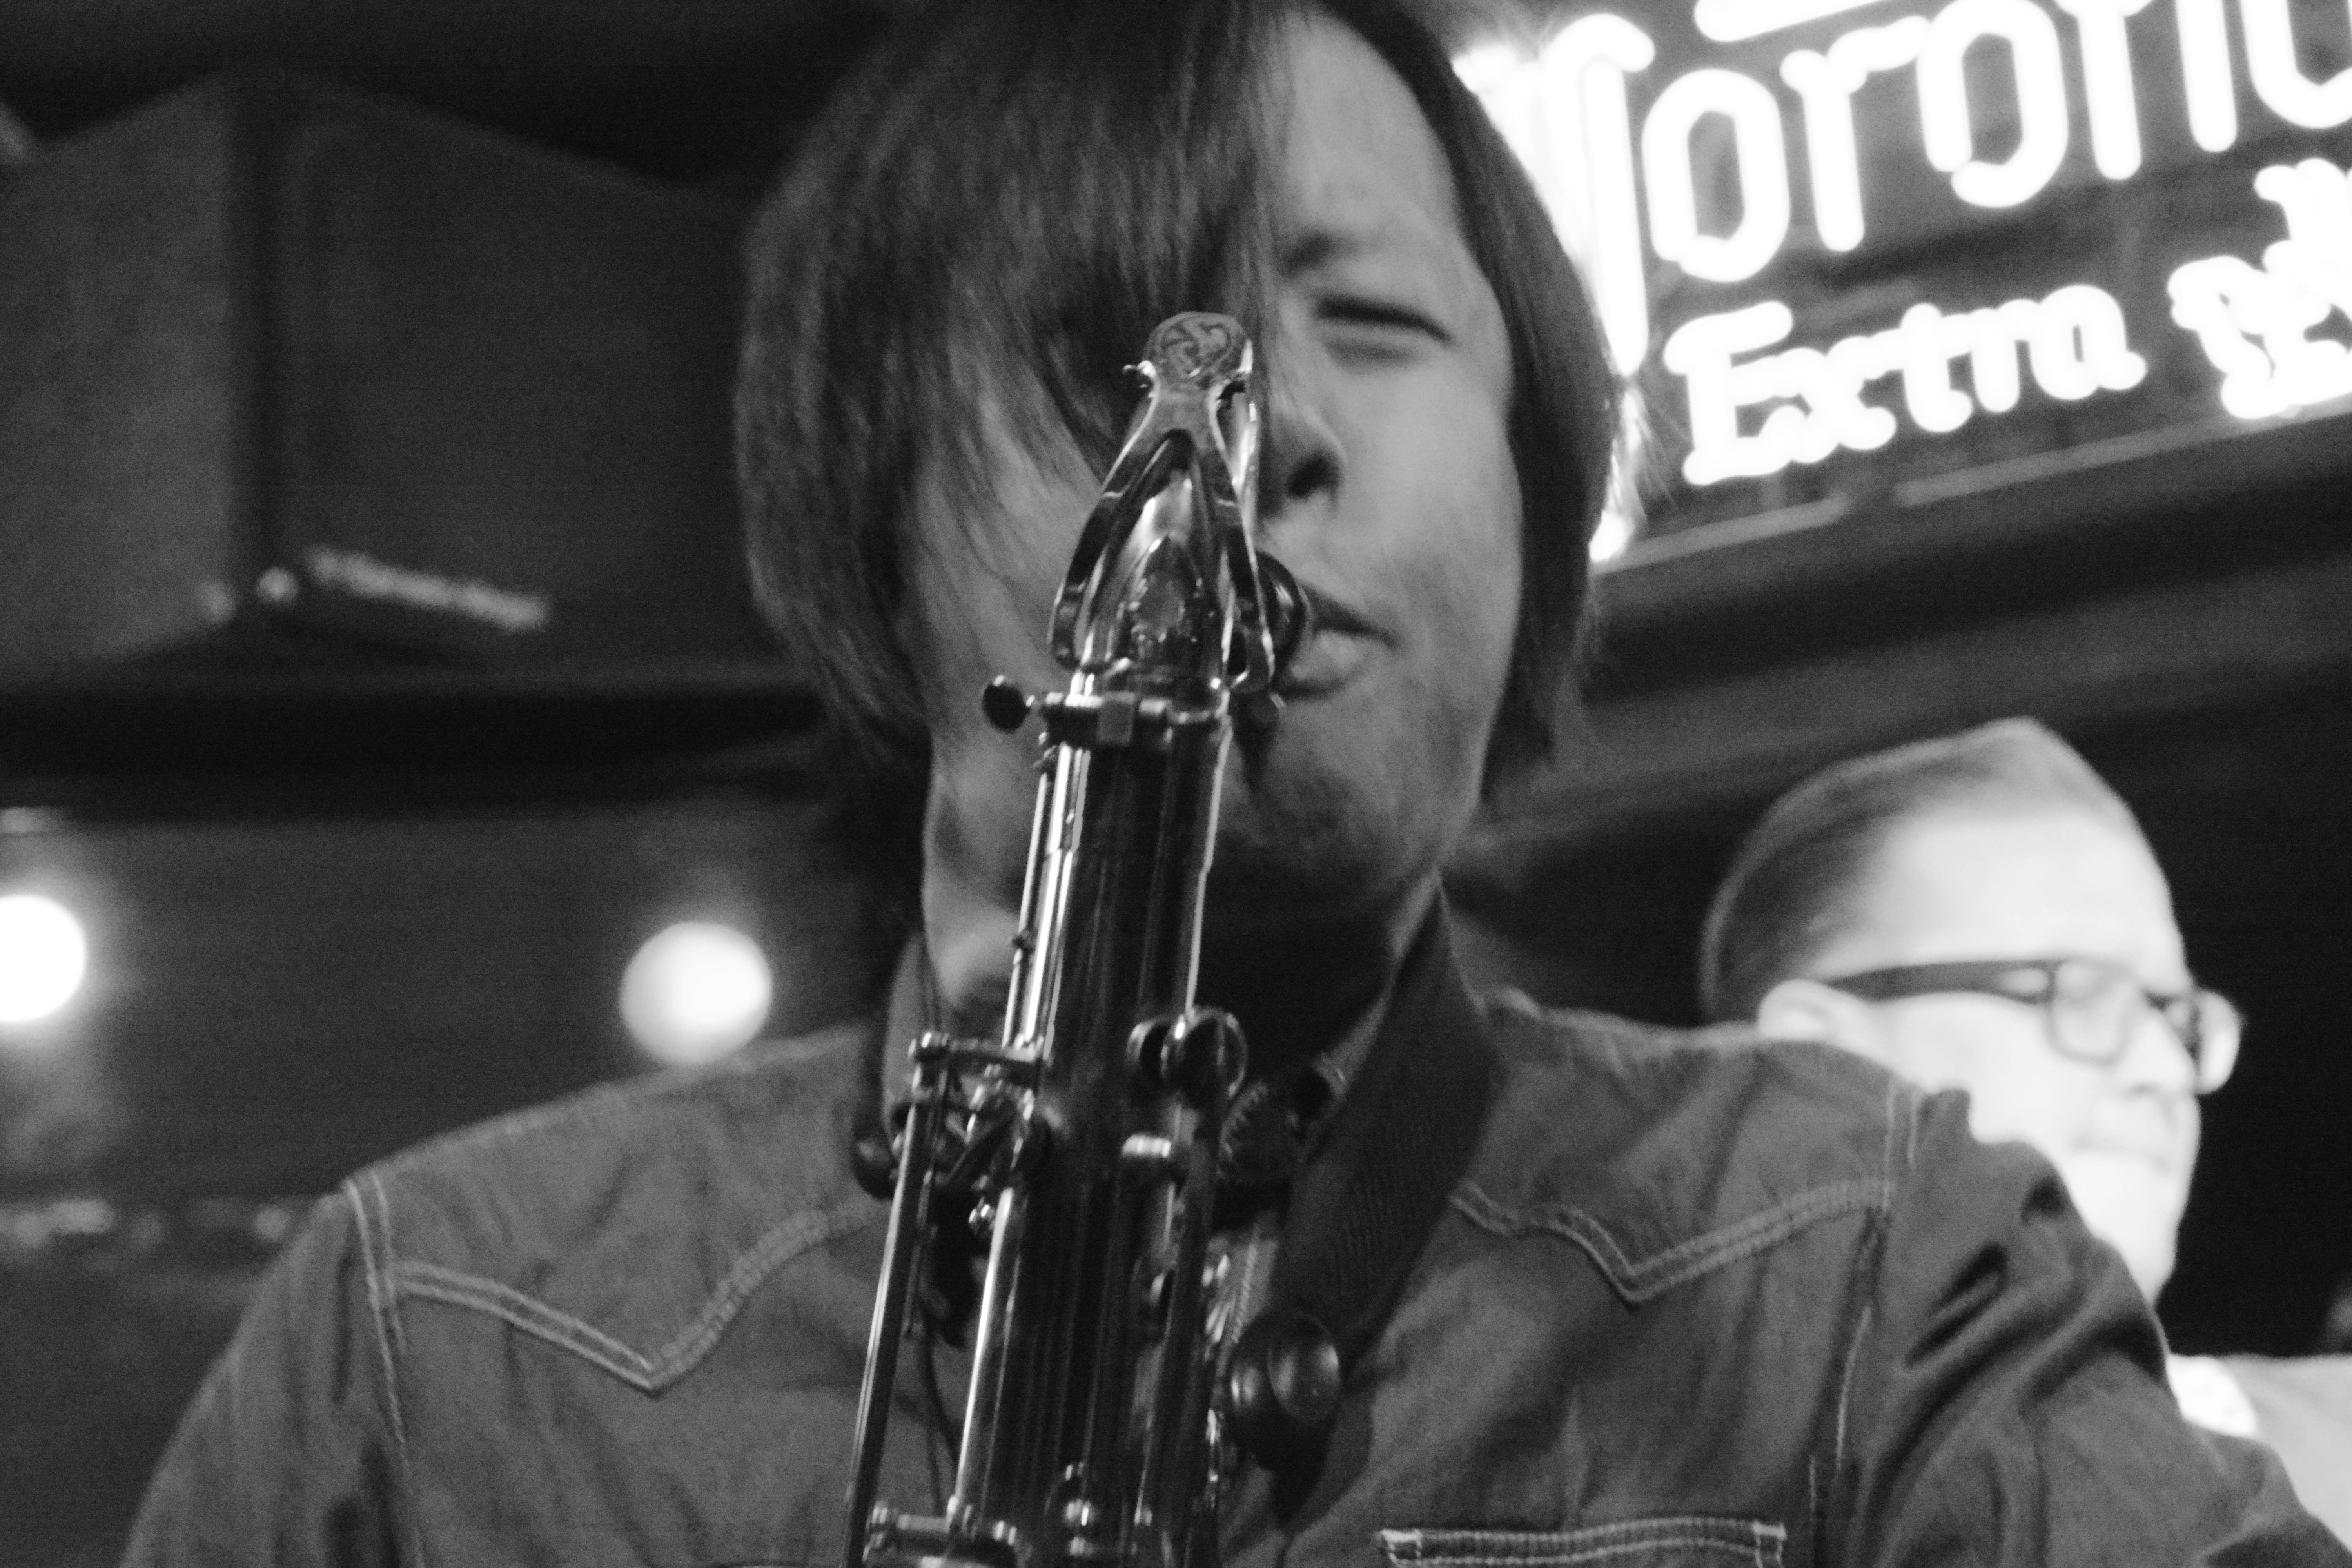
music, black and white, musician, monochrome, jazz, bassist, guitarist, trumpet, entertainment, monochrome photography